Richmond Pearson

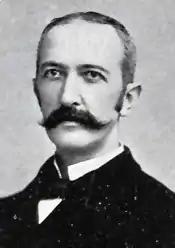
Richmond Pearson, US Representative from North Carolina.

Richmond Mumford Pearson, Jr. (January 26, 1852 – September 12, 1923) was an American diplomat and member of the U.S. House of Representatives from North Carolina.